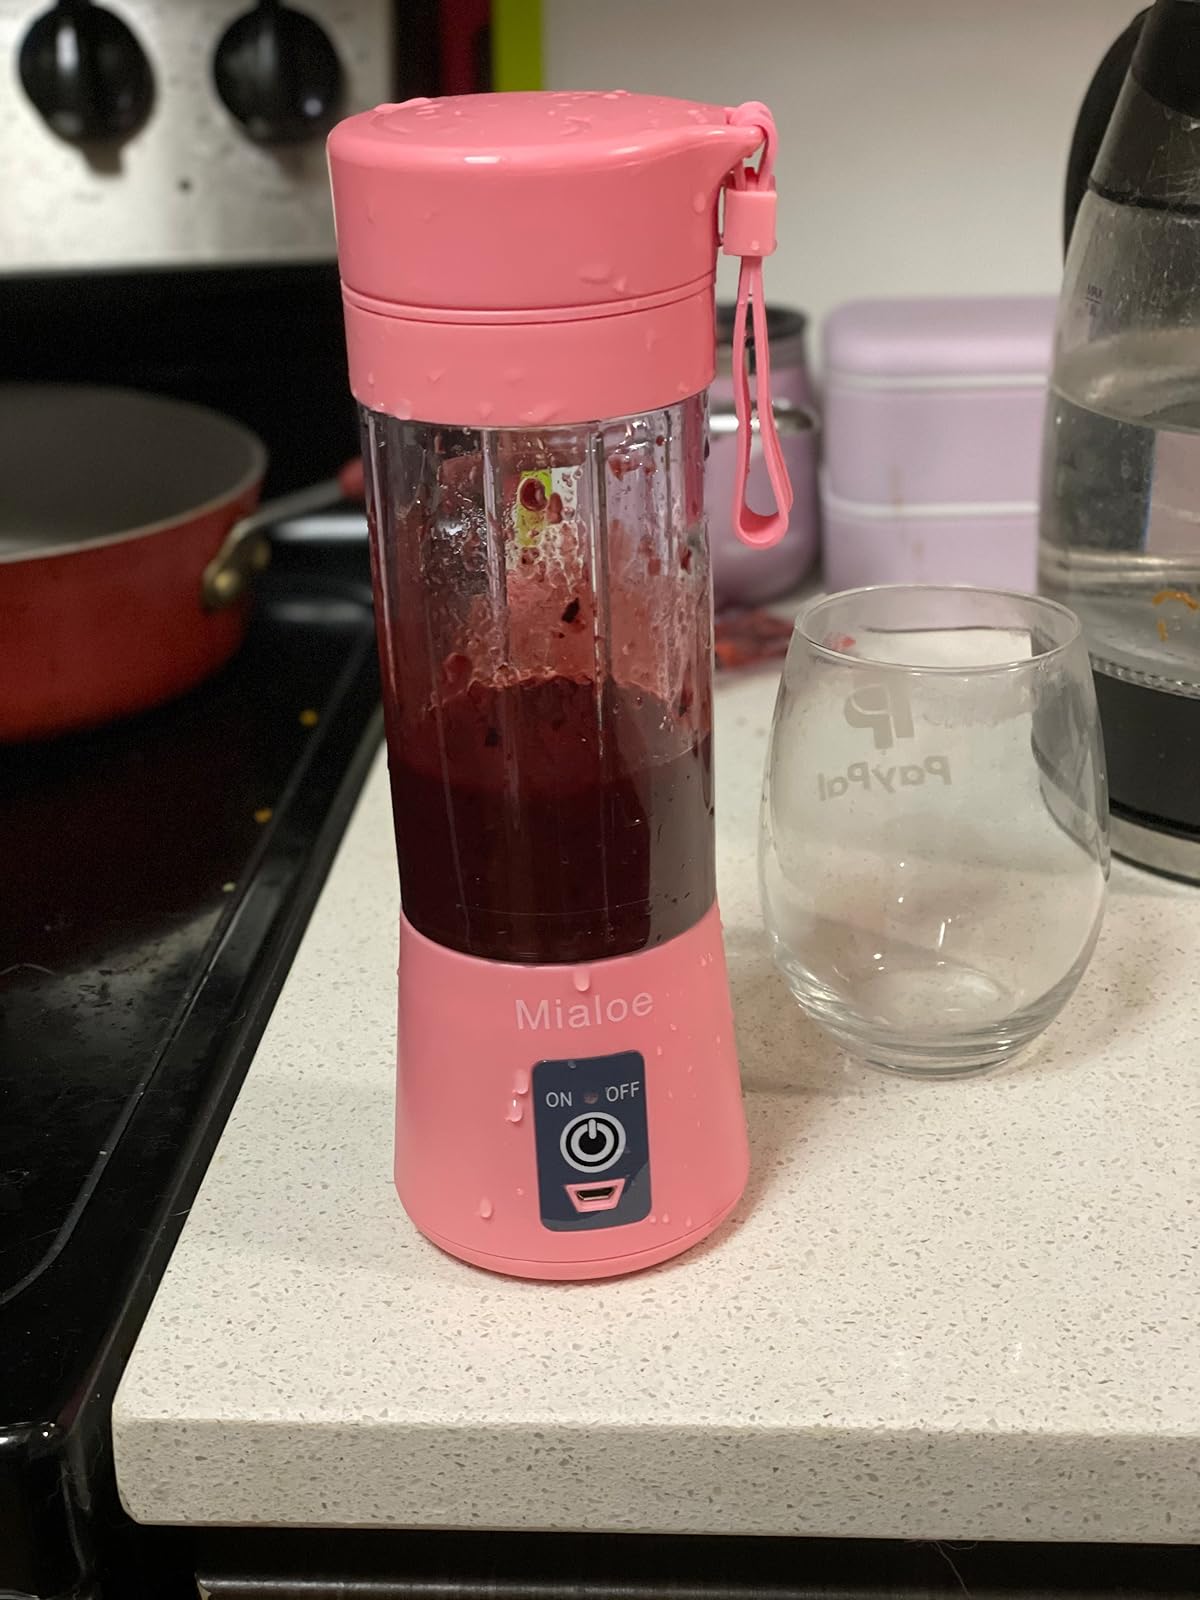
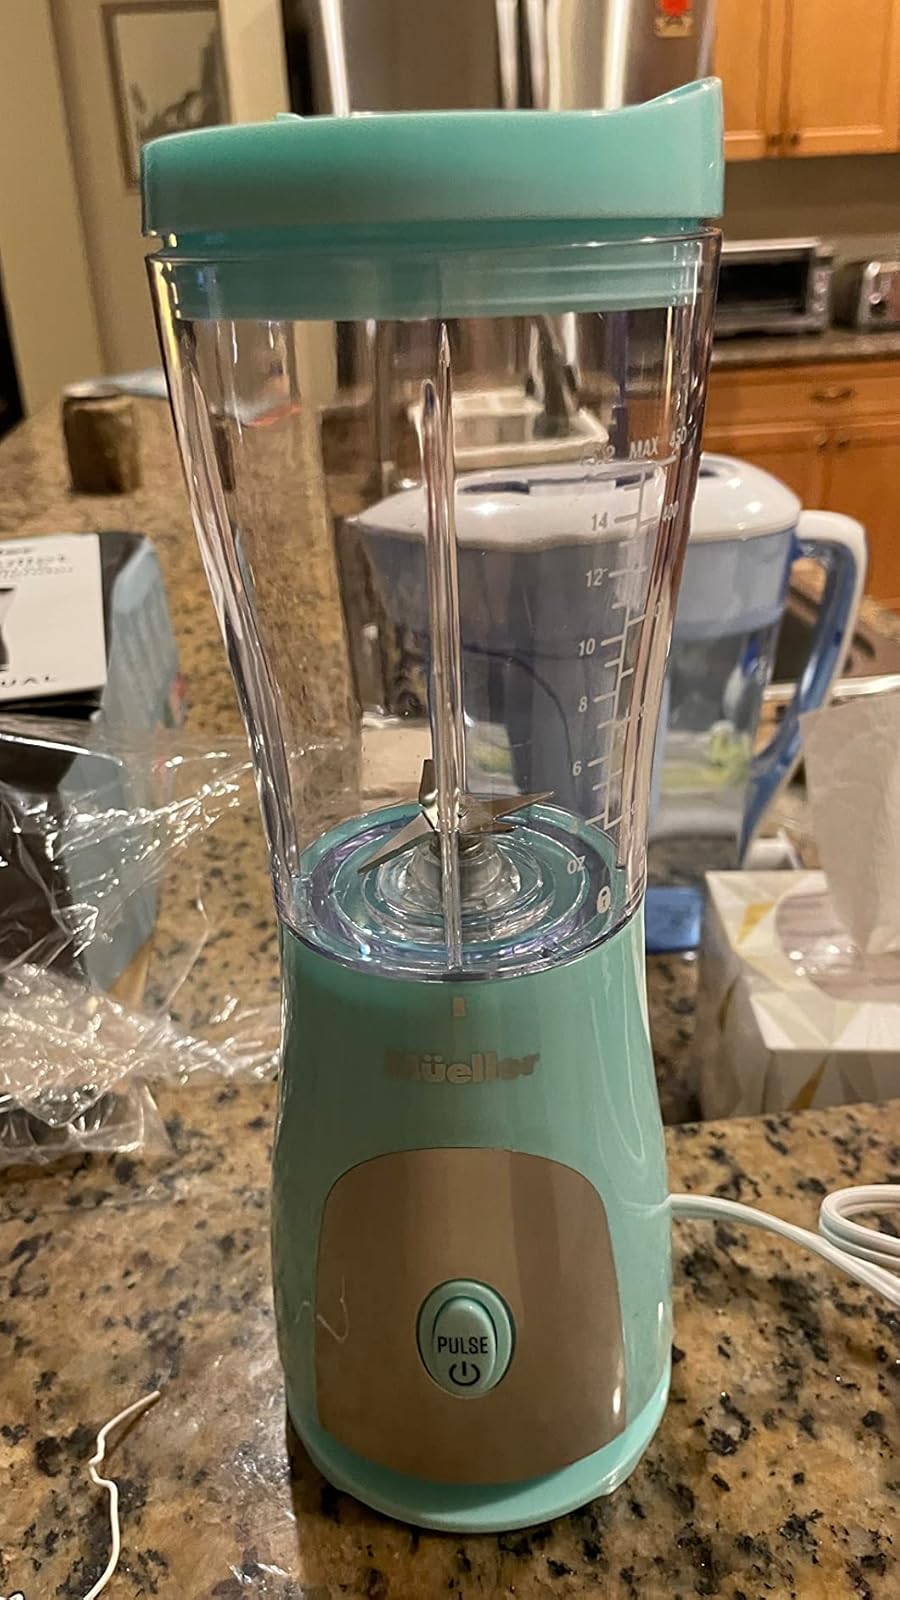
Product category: items_blender
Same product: no